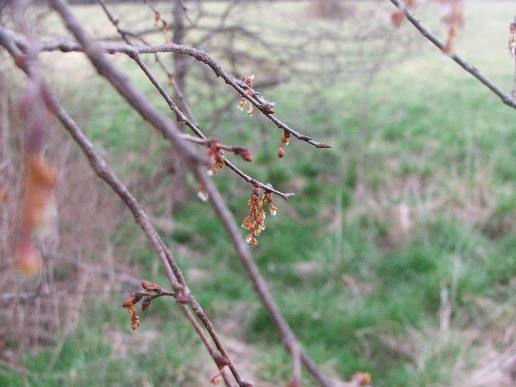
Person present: No